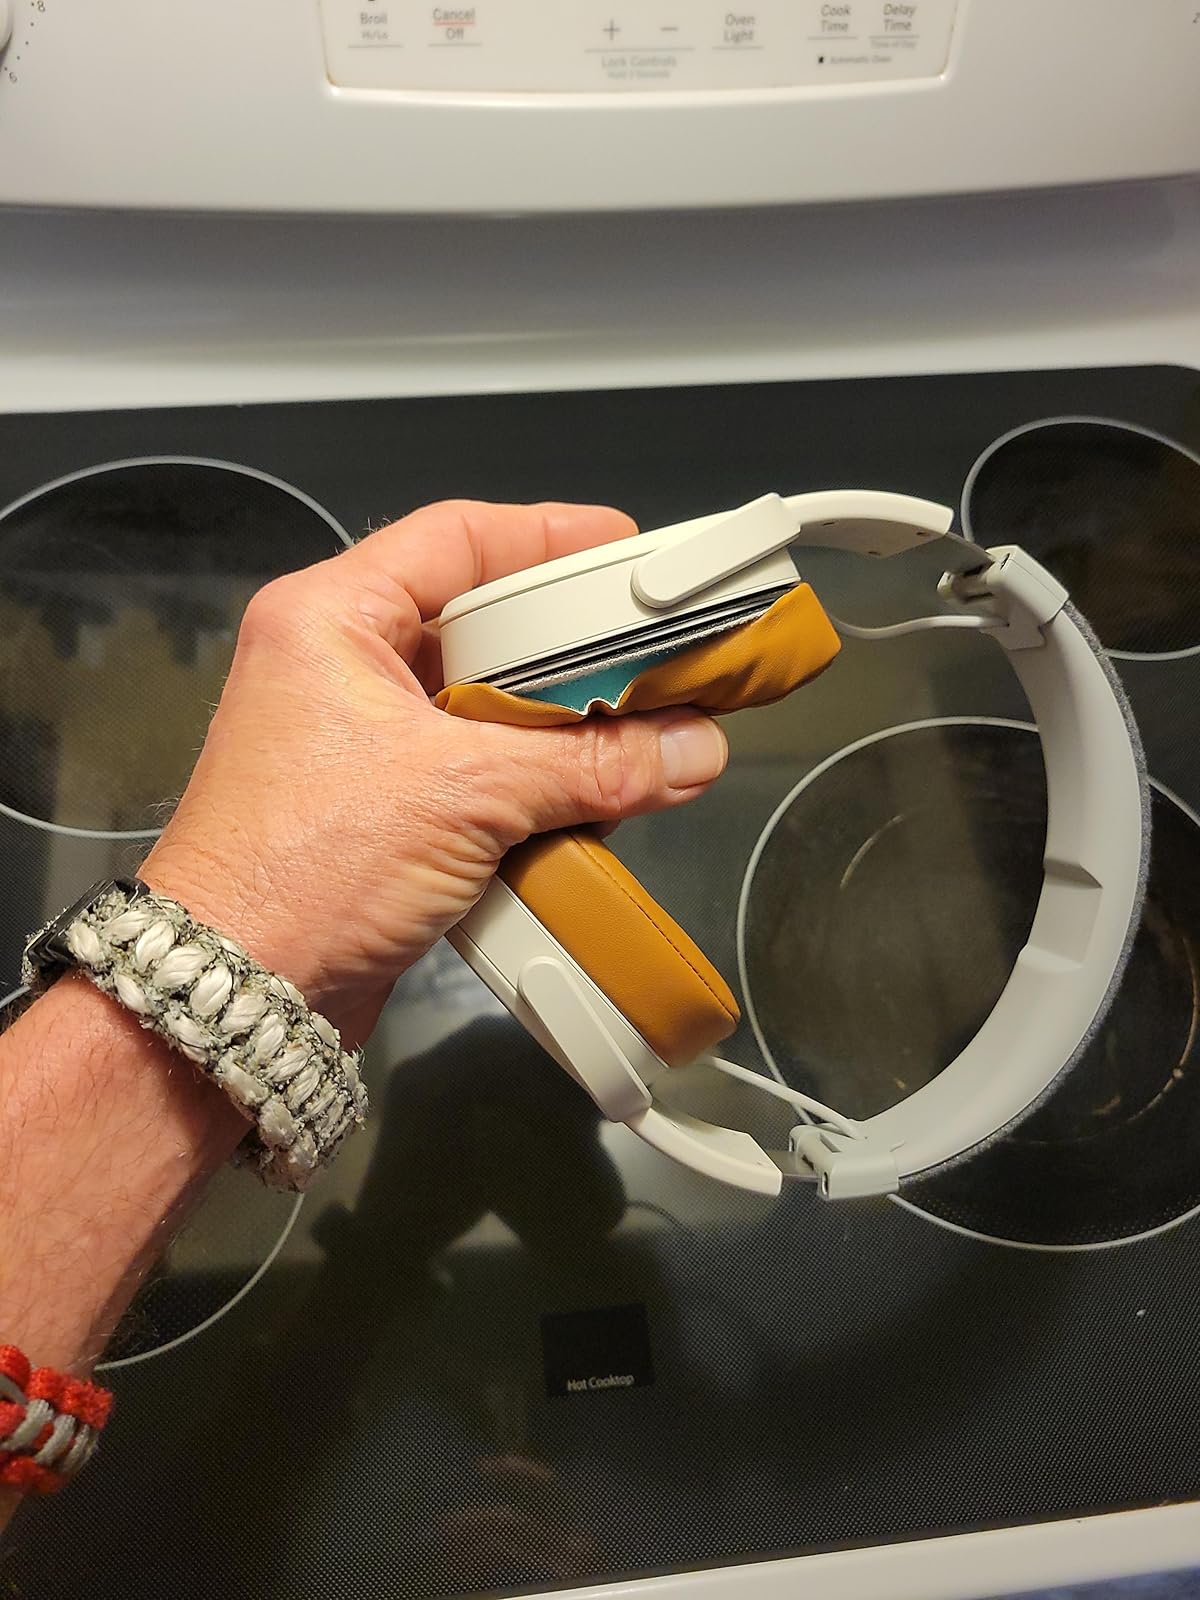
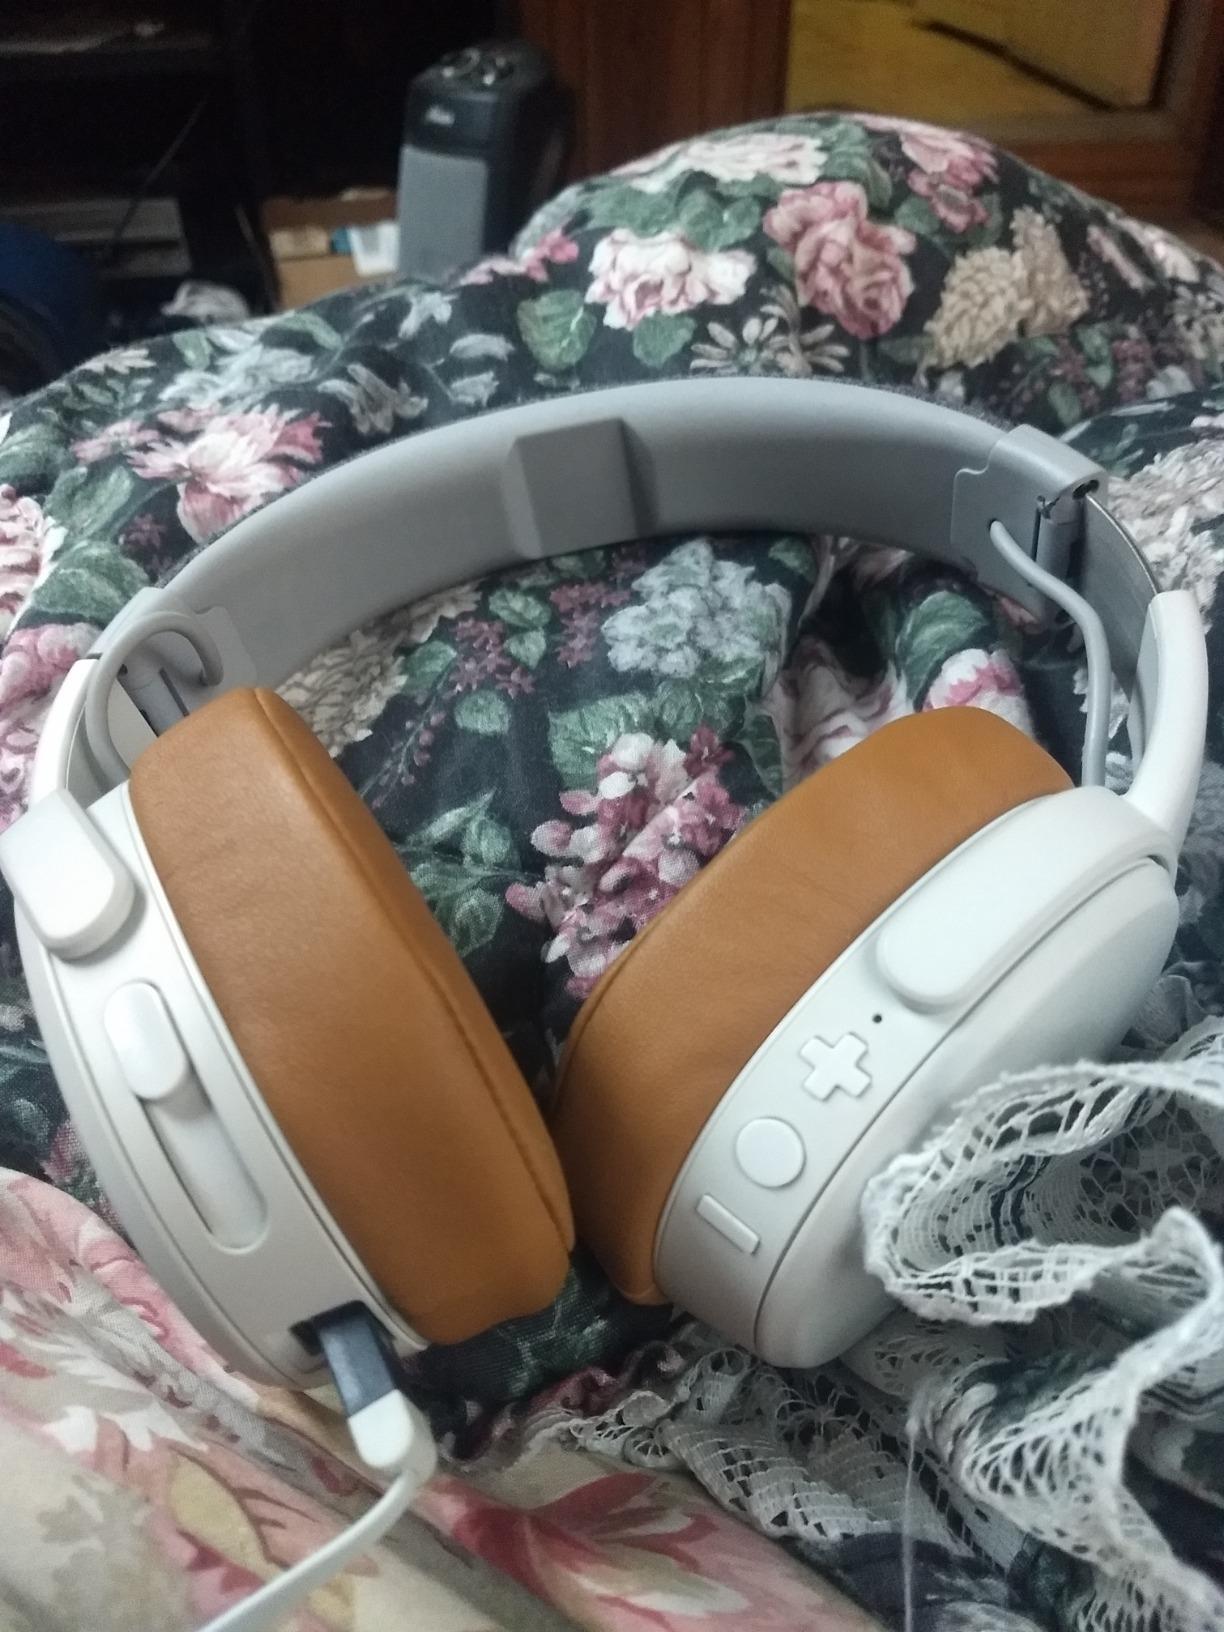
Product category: headphones
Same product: yes